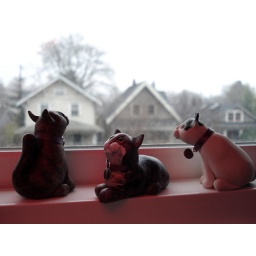
Wee cats in the window